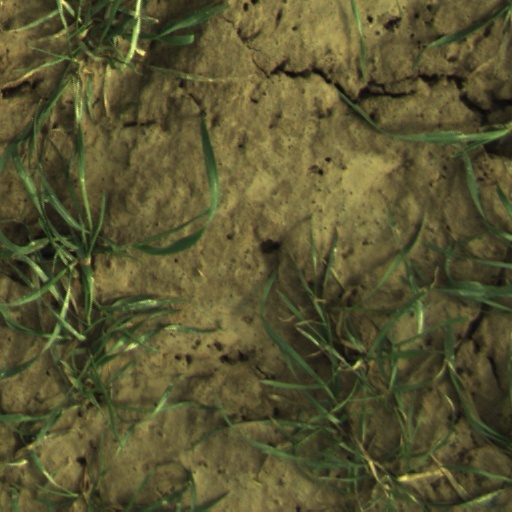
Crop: wheat